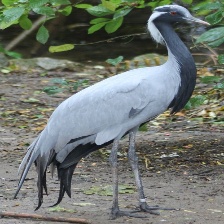
Species: DEMOISELLE CRANE
Scientific name: GRUS VIRGO
ImageNet parent category: crane